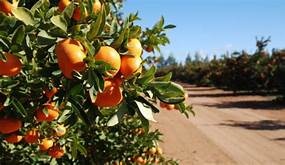
Label: mandarine